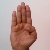
The image shows a hand gesture representing the letter 'B' in Indian Sign Language.